13th Demi-Brigade of the Foreign Legion

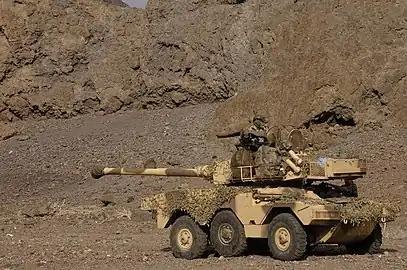
ERC 90 armored car of the 13th Demi-Brigade of the Foreign Legion in Djibouti.

It is convenient to add to all these operations, of the punctual assistance brought forth by the regiment to the young Republic during natural catastrophic disasters which saved the latter regularly. The legionnaires intervened also within the cadres of assuming relief measures, facing flooding disasters, but also facing dryness, to aid humanly populations affected harshly by weather circumstances as well. The 2 CT (works company) was regularly placed on call to execute diverse works, including various numerous constructions on the territory. The commemorative steles of the Legion marked the efforts of a section which worked for collective goals and these commemorations can be seen across all routes of the territory.